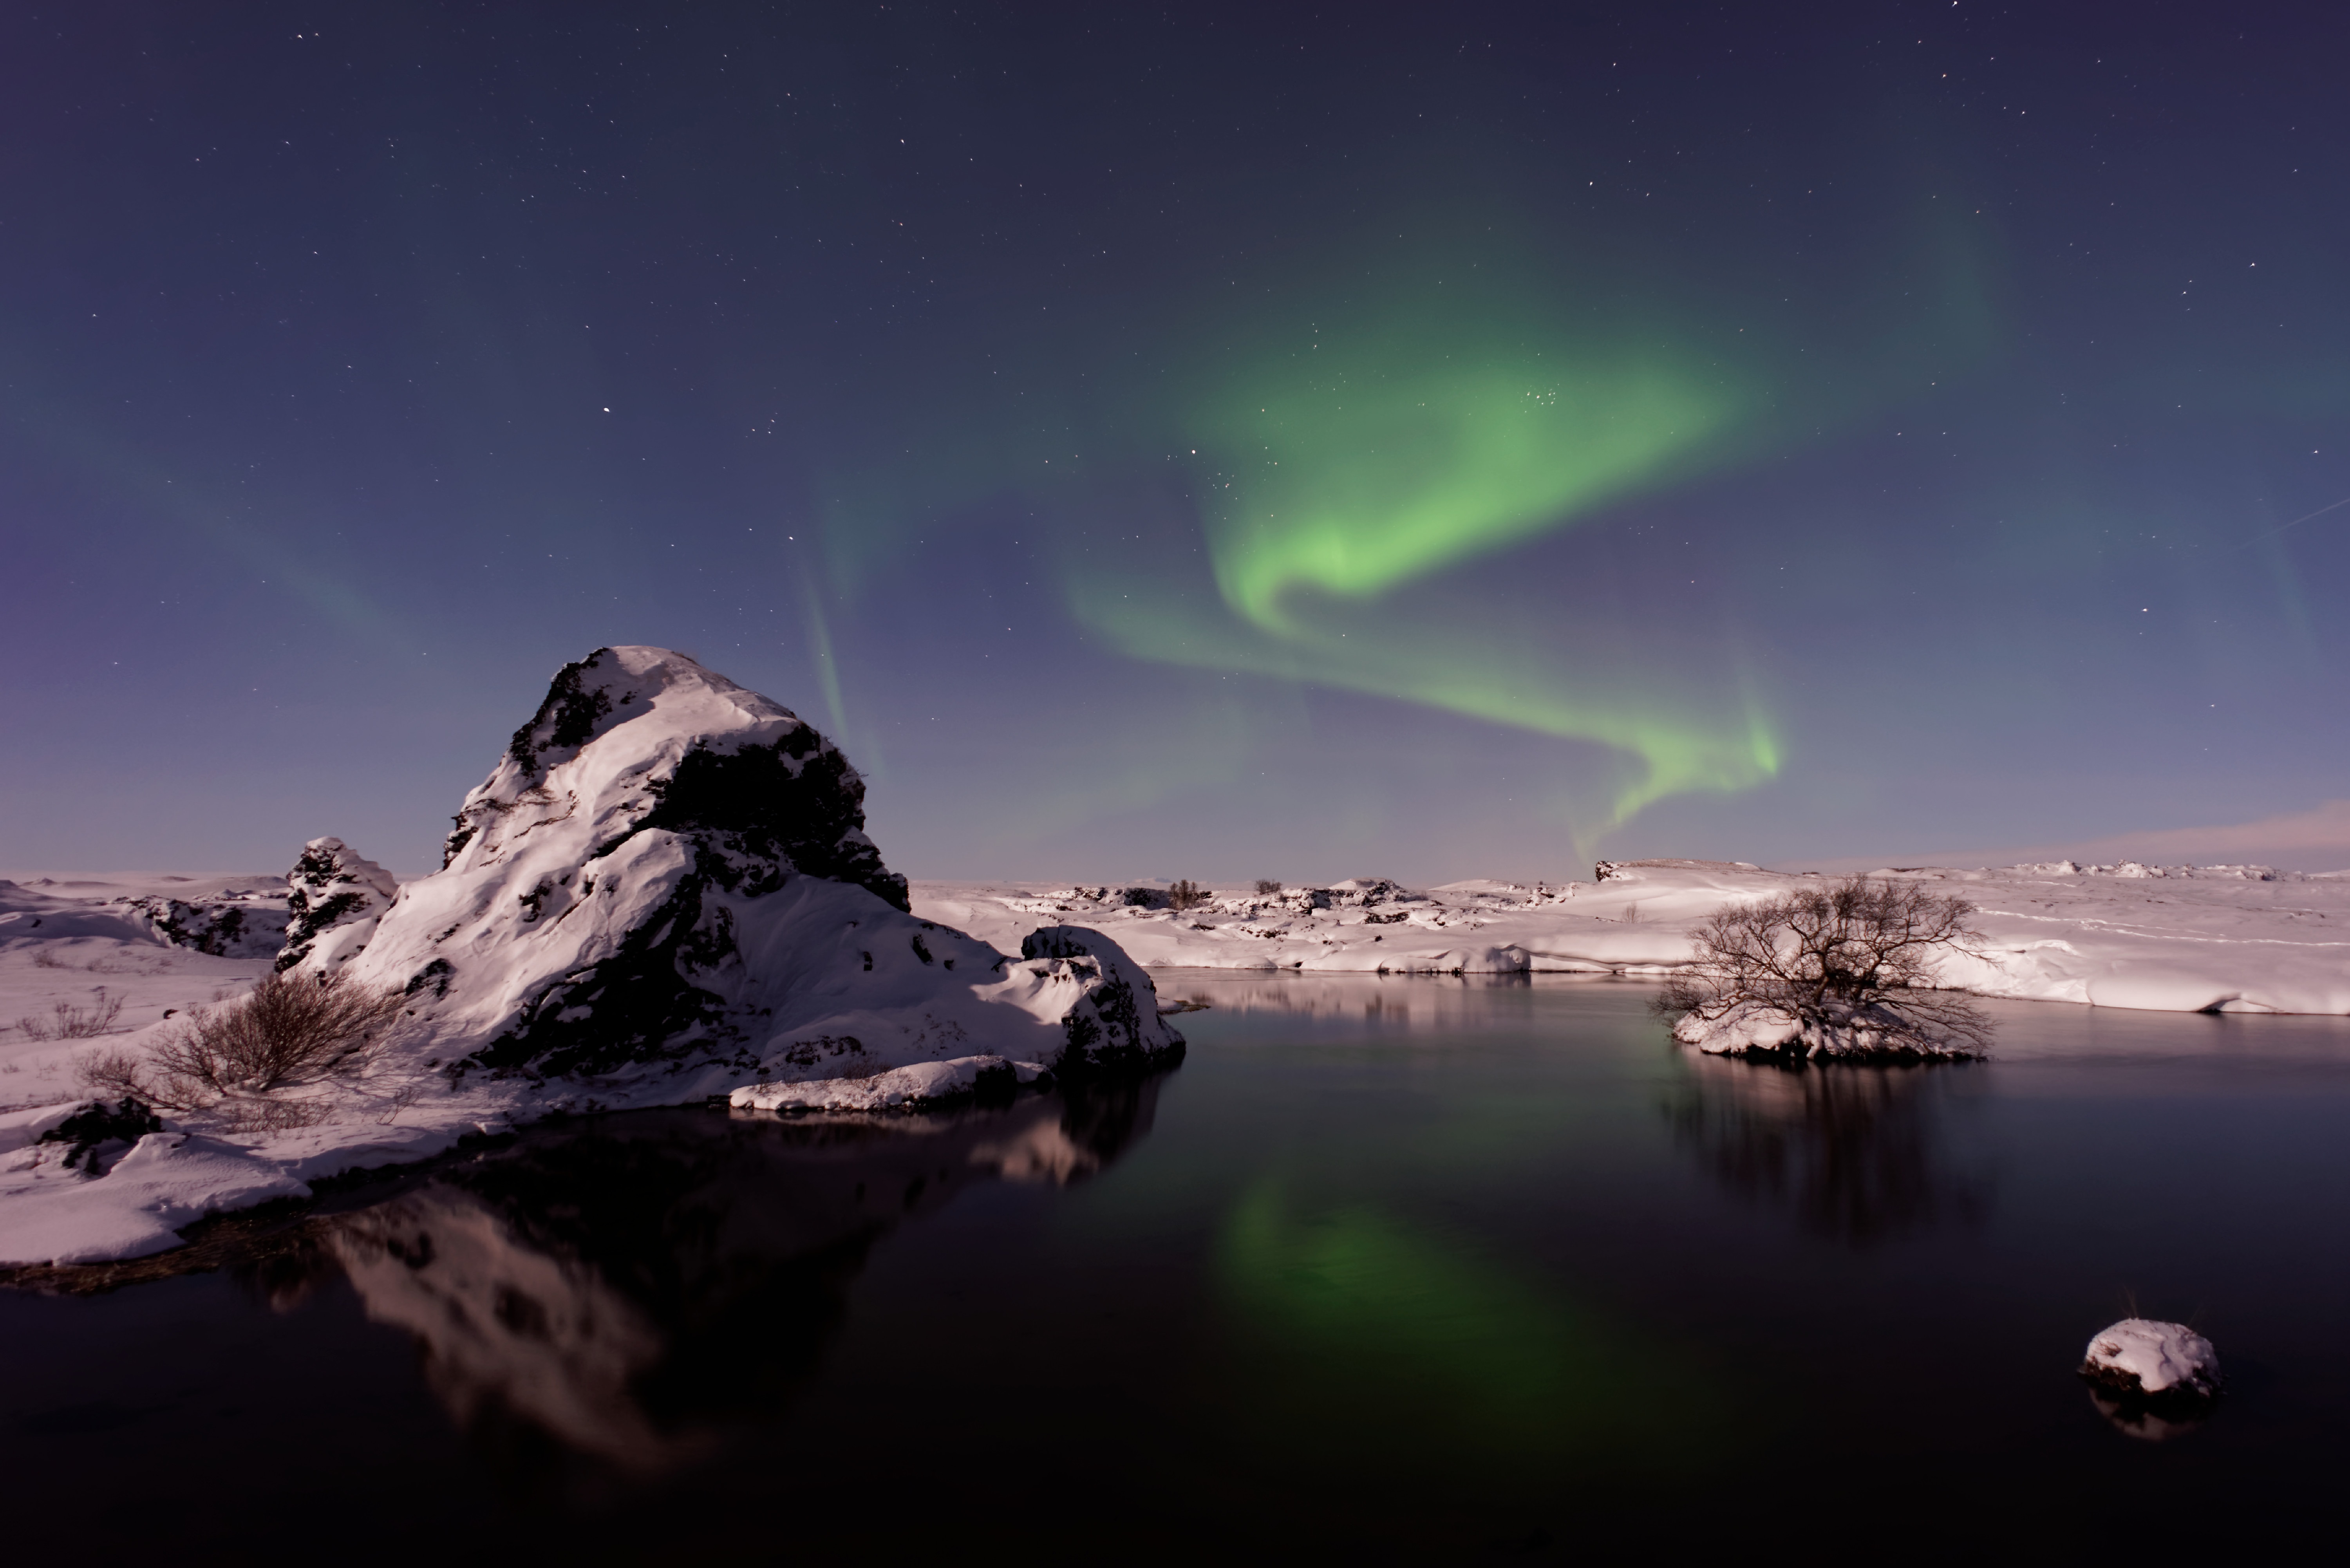
landscape, sea, water, rock, ocean, mountain, snow, cold, light, sky, sunset, night, lake, dawn, atmosphere, travel, evening, reflection, scenic, natural, seashore, moon, aurora, aurora borealis, computer wallpaper